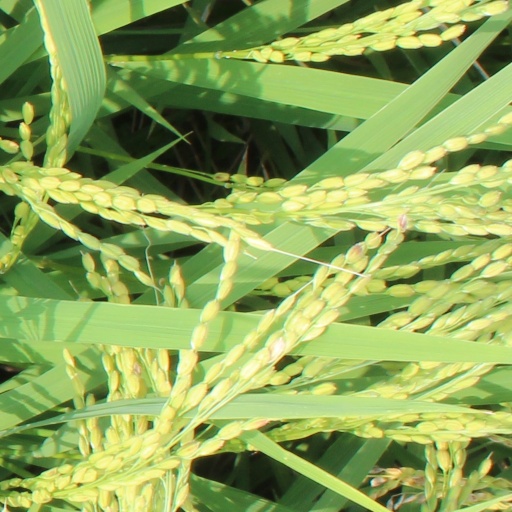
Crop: rice